Isumi

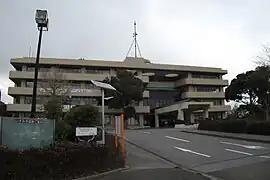
Isumi City Hall

Isumi is located on the east coast of southern Chiba Prefecture, on the Bōsō Peninsula. It is bordered by the Pacific Ocean to the east, and enjoys a temperate maritime climate, with short, cool winters and hot, humid summers due to the effects of the Kuroshio Current offshore. The area is noted for its beach resorts, which are at the end of the Kujūkuri Beach area, and the landscape consists of rolling, sandy hills. The Isumi River, a small river which runs through this portion of the peninsula, empties into the Pacific Ocean at Misaki. Parts of the city are within the Minami Bōsō Quasi-National Park. Mount Arakine is the highest point in the city, with an elevation of 157.8 meters. The city is approximately 45 kilometers from the prefectural capital of Chiba and 70 to 80 kilometers from central Tokyo.